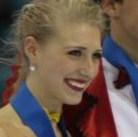
Age: 19